Suryakantham (film)

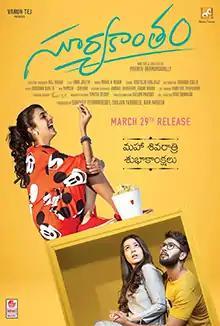
Theatrical release poster

Suryakantham is a 2019 Indian Telugu-language romantic drama film starring Niharika Konidela, Rahul Vijay, and Perlene Bhesania. The film is produced by American-based Yerramreddy and Yarabolu under the banner of Nirvana Cinemas.